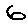
Label: 6